Phoenico-Persian gate of ancient Tell

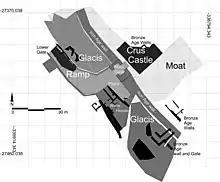
Reconstruction of the Heavily Fragmented Phoenico-Persian Western Gate (BEY 003 and BEY 032)

A city gate complex with storage rooms dating from the first millennium BC was discovered during the mid-1990s excavations. It separated the upper town from the lower town around the harbor.